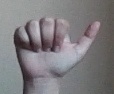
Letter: dhad